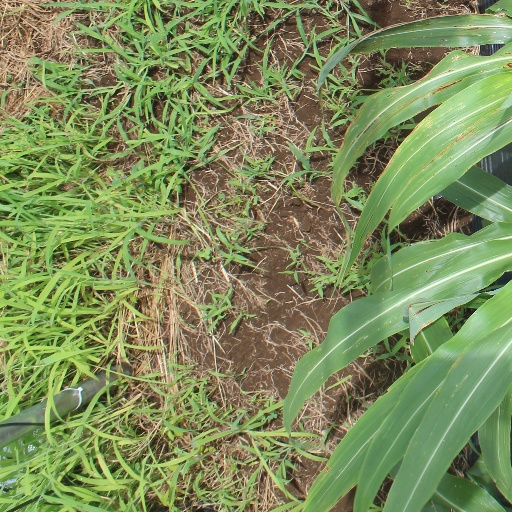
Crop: sorghum